Radoslav Pavlović Radinović

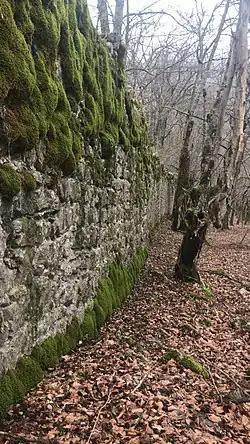

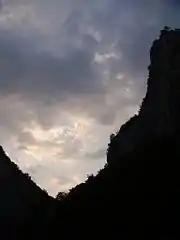
Unsurpassable slopes of the Prača river canyon were natural stronghold, where Pavlovićs' capitals Borač and Pavlovac were located.

After the end of the war with Hungary, in 1416, a "stanak" was held in Sutjeska, where, during a recess walk, knez Pavle Radinović was killed by the people of duke Sandalj Hranić and duke Vukmir Zlatonosović. Pavle's son, knez Petar, was taken to Bobovac, where he was supposed to be blinded. It is not known how Pavle Radinović's lands were supposed to be divided; all that is known is that Olovo was intended for Zlatonosović. However, Petar was not blinded but appeared in Borač castle, the capital of Pavlovićs. Although the circumstances are not known, it is possible that he managed to free himself and escape to the fortress. As early as November 1415, Sandalj felt threatened by Pavlovićs. Interestingly, there is no news about the position of Hrvoje Vukčić Hrvatinić at that time; once by far the most powerful Bosnian nobleman, already in decline for couple of years, died in April 1416. The main question, at that point in political life of the Bosnian Kingdom, was that of Hrvoje's successor. Hrvoje's son Balša died after several months of rule. A small part of Hrvoje's territories was inherited by his nephew Đurađ Vojsalić, son of Vojislav Vukčić. Most of it was taken over by King Ostoja, who divorced his wife Kujava and in the summer of 1416 married Hrvoje's widow Jelena. Before her marriage, Jelena gave the city of Omiš to her brother Ivaniš Nelipić. Sultan Mehmed I appeared at the end of 1416 in Bosnia, where he mediated in concluding peace among its feuding lords. At the "stanak" King Ostoja was accused of violating "viru gospodsku" ( - lit. "Bona fides") by killing Pavle Radinović, but he managed to escape and avoid capture. He approached Sandalj, who was fighting against Pavlovićs, who were supported by sultan, but was losing the war and almost all his possessions in the "Bosansko Primorje", except Dračevica and Novi. Ostoja died in September 1418. The Ottomans switched sides and were now helping Sandalj in attempt to partially regain the territories in Primorje. He regained his half of Konavle. Ostoja's son Stjepan Ostojić was elected the new king. Sandalj tried to sell his half of Konavle to the people of Dubrovnik. An agreement has been reached, and Konavle was sold for 12,000 ducats and 500 perpers of annual tribute. However, as soon as the people of Dubrovnik took over Konavle, an uprising broke out, and although it was quickly quelled, the Dubrovnik rule however did not consolidate. In December 1418, king Stjepan Ostojić issued a charter confirming the Dubrovnik's possession of the entire Konavle, together with the fortress of Soko.